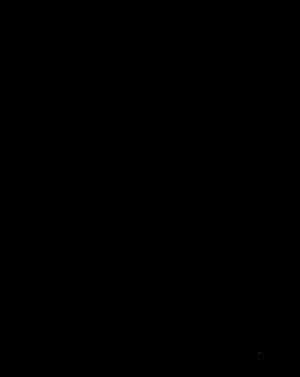
Homo zapiens est le titre du roman de Viktor Pelevine sur la génération russe, qui est devenue adulte et s'est formée au point de vue politique durant les années 90, à l'époque des réformes politiques et économiques de Boris Eltsine. L'action du roman se déroule à Moscou, durant ces années 1990. Le héros principal du roman est Babylen Tatarski, un jeune homme intelligent, diplômé de l'Institut de littérature Maxime-Gorki.Il a reçu un prénom inhabituel, choisi par son père, du fait de son admiration pour le poème sur Baby yar, dont il reprend les deux premières syllabes Baby, et, en même temps, pour Vladimir Lenine qui termine le prénom avec la syllabe Len. Tatarski est une image de la Génération P, des années soixante-dix en URSS.
Ernesto Guevara, plus connu comme « Che Guevara » [ ʃe ɡevara] ou « le Che », né le 14 juin 1928 à Rosario en Argentine et mort exécuté le 9 octobre 1967 à La Higuera en Bolivie, à l'âge de 39 ans, est un révolutionnaire marxiste-léniniste et internationaliste argentin ainsi qu'un homme politique d'Amérique latine. Il a notamment été un dirigeant de la révolution cubaine, qu'il a théorisée et tenté d'exporter, sans succès, vers le Congo puis la Bolivie où il trouve la mort.
Guerrillero Heroico est un portrait photographique d'Ernesto Guevara réalisé par Alberto Korda le 5 mars 1960 à La Havane, alors que le Che assistait à l'enterrement des victimes de l'explosion du cargo français de la Coubre. Il s'agit de l'une des photographies les plus renommées du XXᵉ siècle, le cliché est devenu un symbole de la révolution, ou tout au moins de la révolte.